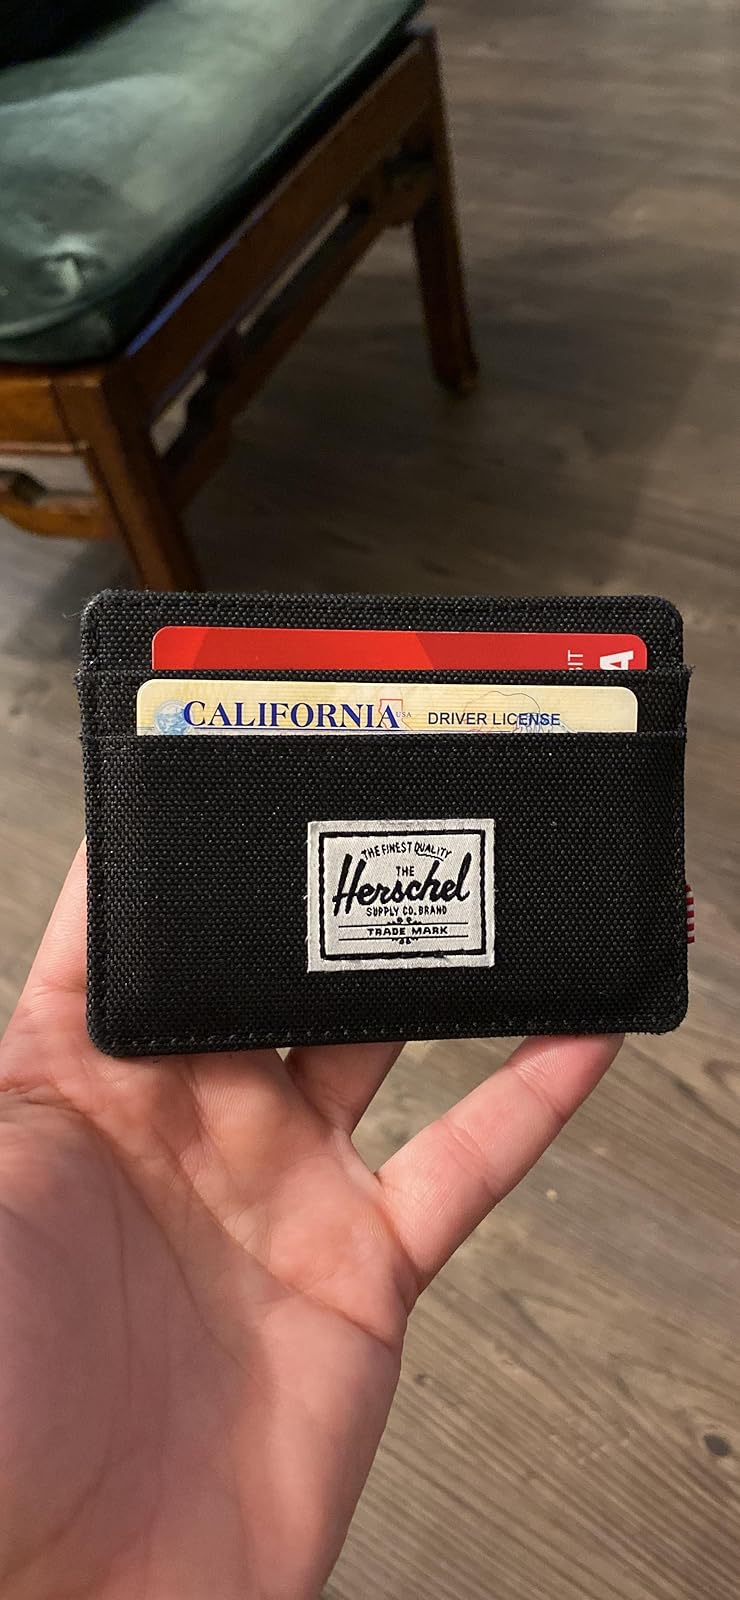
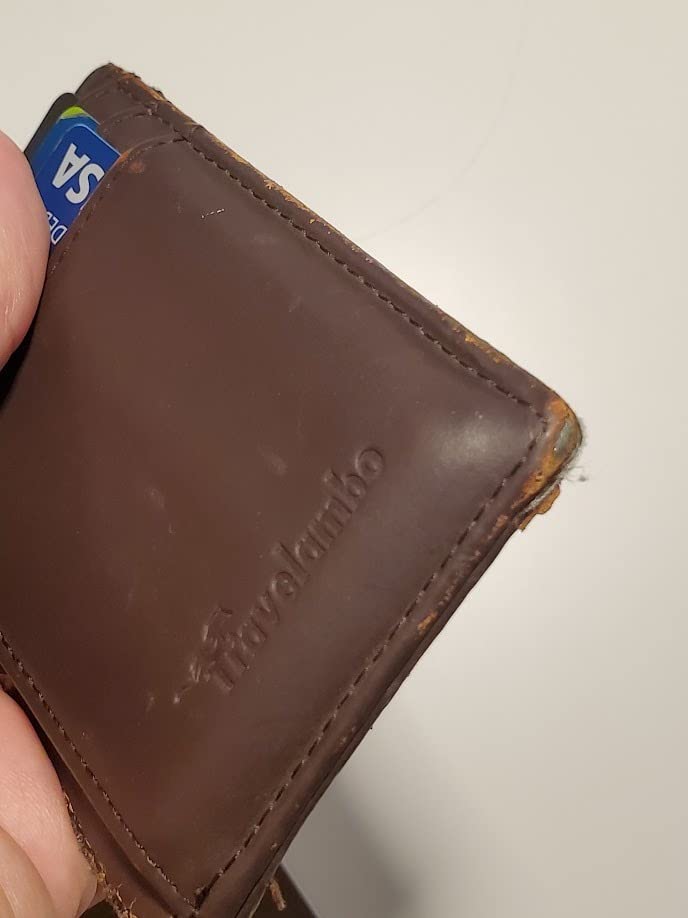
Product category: accessories_wallet
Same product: no